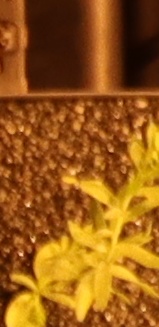
Label: Flax